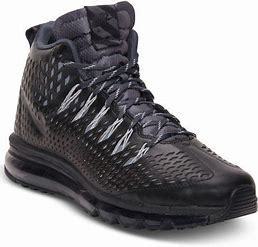
Brand: Nike
Model: Air Max Graviton